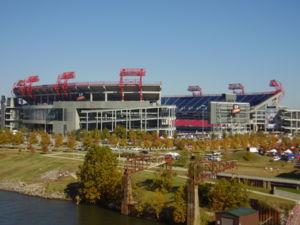
Le Nissan Stadium est un stade de football américain situé sur la rive est de la rivière Cumberland en face du quartier des affaires de Nashville dans le Tennessee.